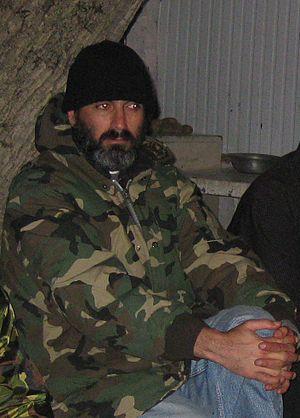
Jirair Sefilian, en arménien : Ժիրայր Սեֆիլեան, né le 10 juillet 1967 à Beyrouth, est un militaire libano-arménien qui a notamment combattu au cours de la guerre du Haut-Karabagh ainsi qu'un activiste politique qui s'oppose en particulier à la présidence de Serge Sargsian.